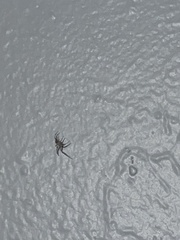
Species: Parasteatoda_tepidariorum